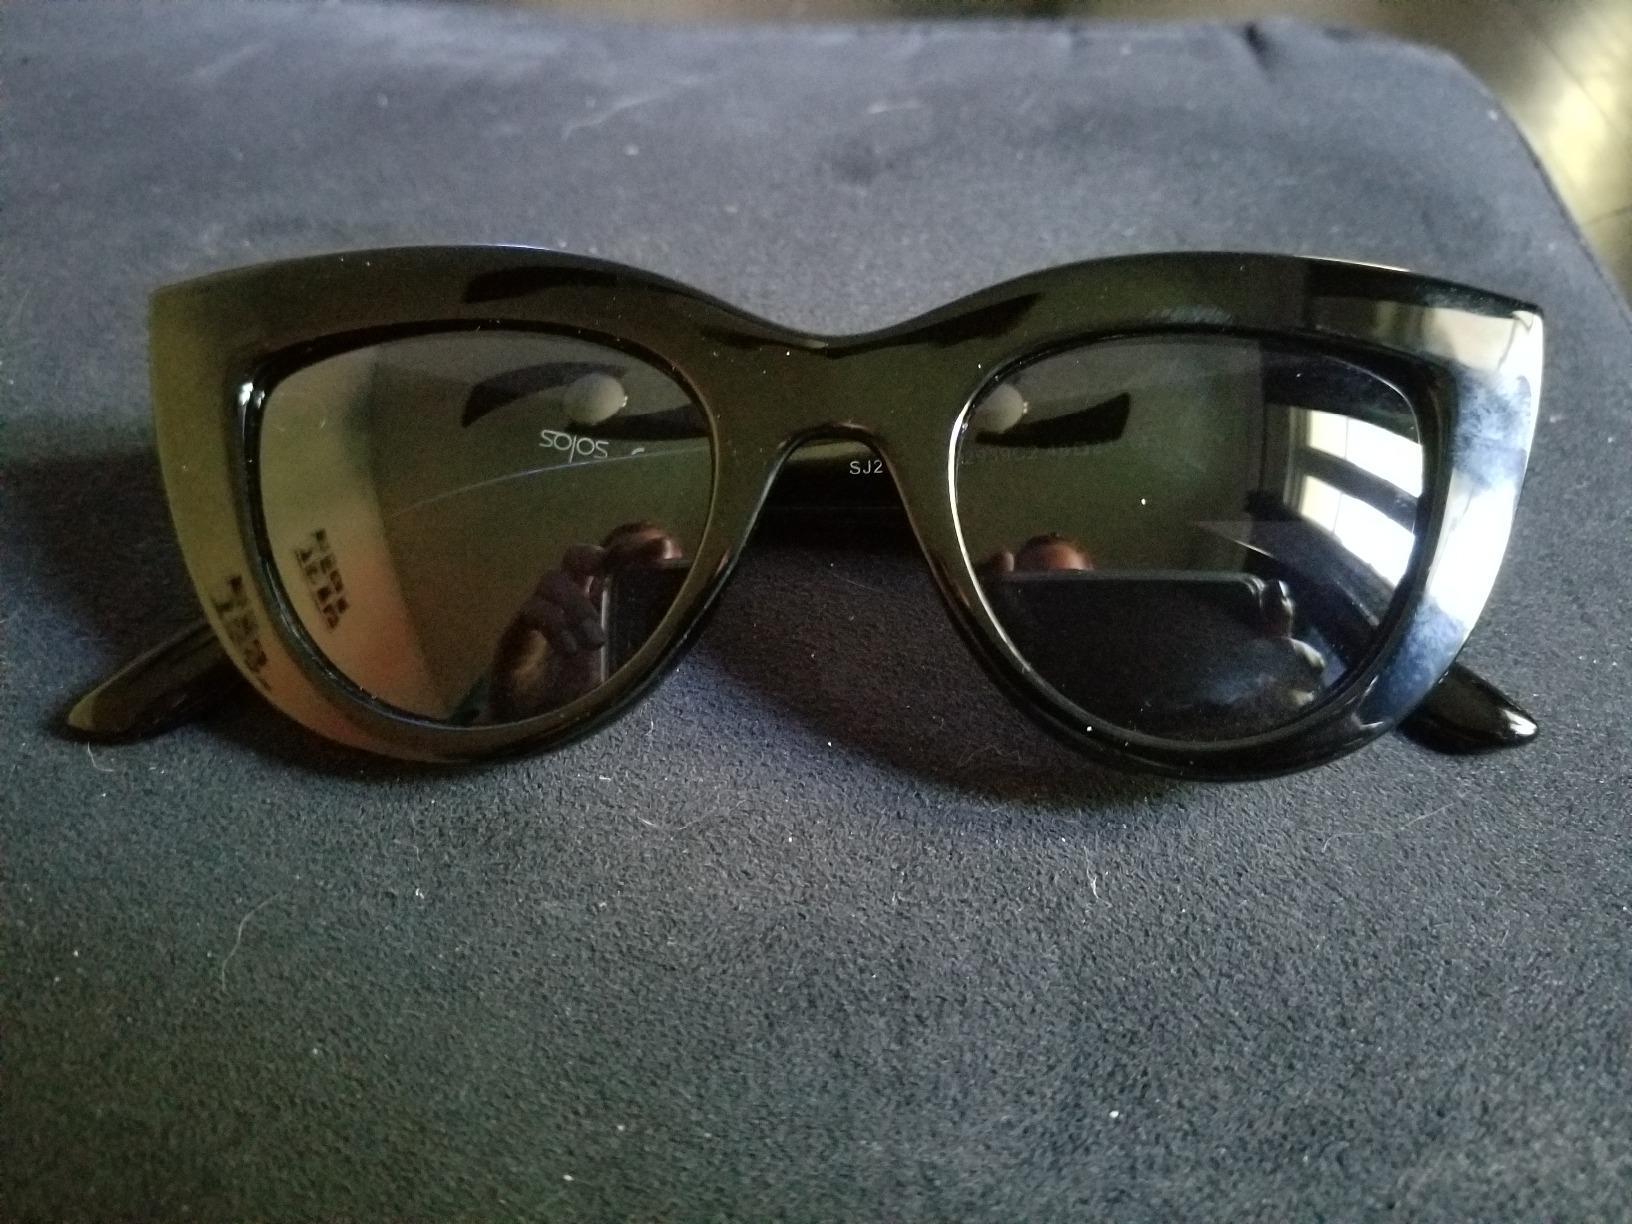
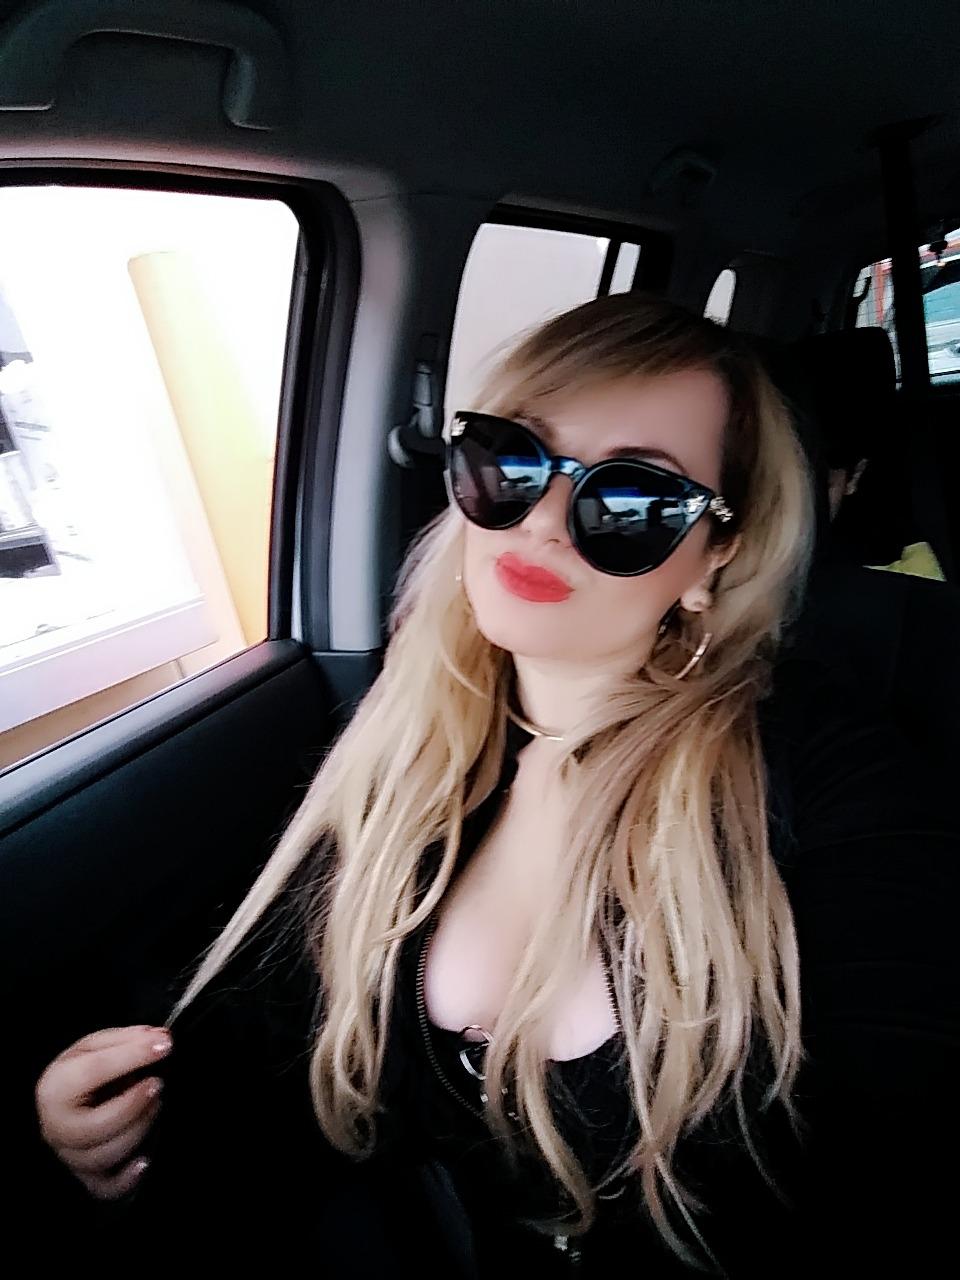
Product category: accessories_sunglasses
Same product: no